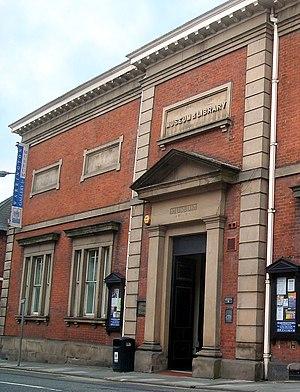
Cette liste des musées du Cheshire, en Angleterre, contient des musées qui sont définis dans ce contexte comme des institutions qui recueillent et soignent des objets d'intérêt culturel, artistique, scientifique ou historique. leurs collections ou expositions connexes disponibles pour la consultation publique. Sont également inclus les galeries d'art à but non lucratif et les galeries d'art universitaires. Les musées virtuels ne sont pas inclus.